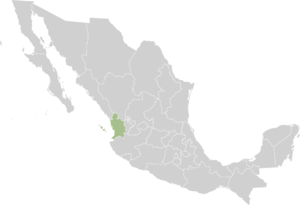
Le peyotl, également dénommé peyote, est une espèce de petits cactus sans épines de la famille des Cactaceae, originaire du sud de l'Amérique du Nord.